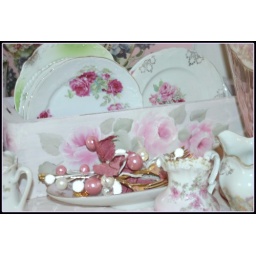
Pretty little plates displayed in a rose painted sewing machine drawer.